Drum tower (Europe)

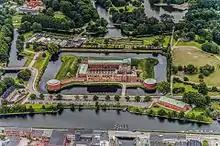
The Malmö Castle has two drum towers which, in having a larger diameter length than height, have a drum shape.

A Drum tower in Europe is a round tower that has a longer diameter length than height, resembling the shape of the musical instrument. Sometimes the term is used erroneously to describe typical round Norman defense towers or circular towers in general.